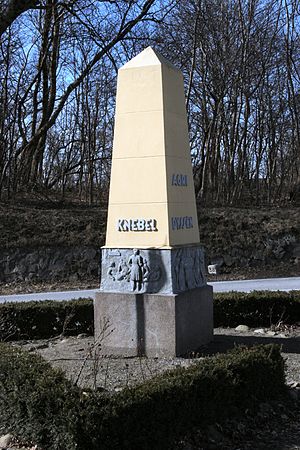
Knebel (by)
Agri Støtten ved indkørslen fra nord til Knebel
Knebel er en lille by på Djursland med 557 indbyggere, beliggende på den vestlige side af halvøen Mols ved Knebel Vig under Knebel Sogn. Den sydlige bydel der ligger langs med kysten kaldes Knebel Bro. Byen hører til Syddjurs Kommune og er beliggende i Region Midtjylland.